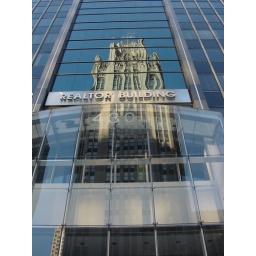
McCormick Tribune building reflected in a tower across the street on Michigan Ave.